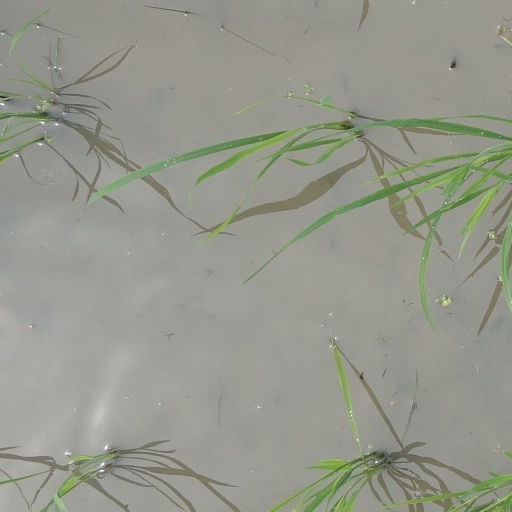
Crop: rice